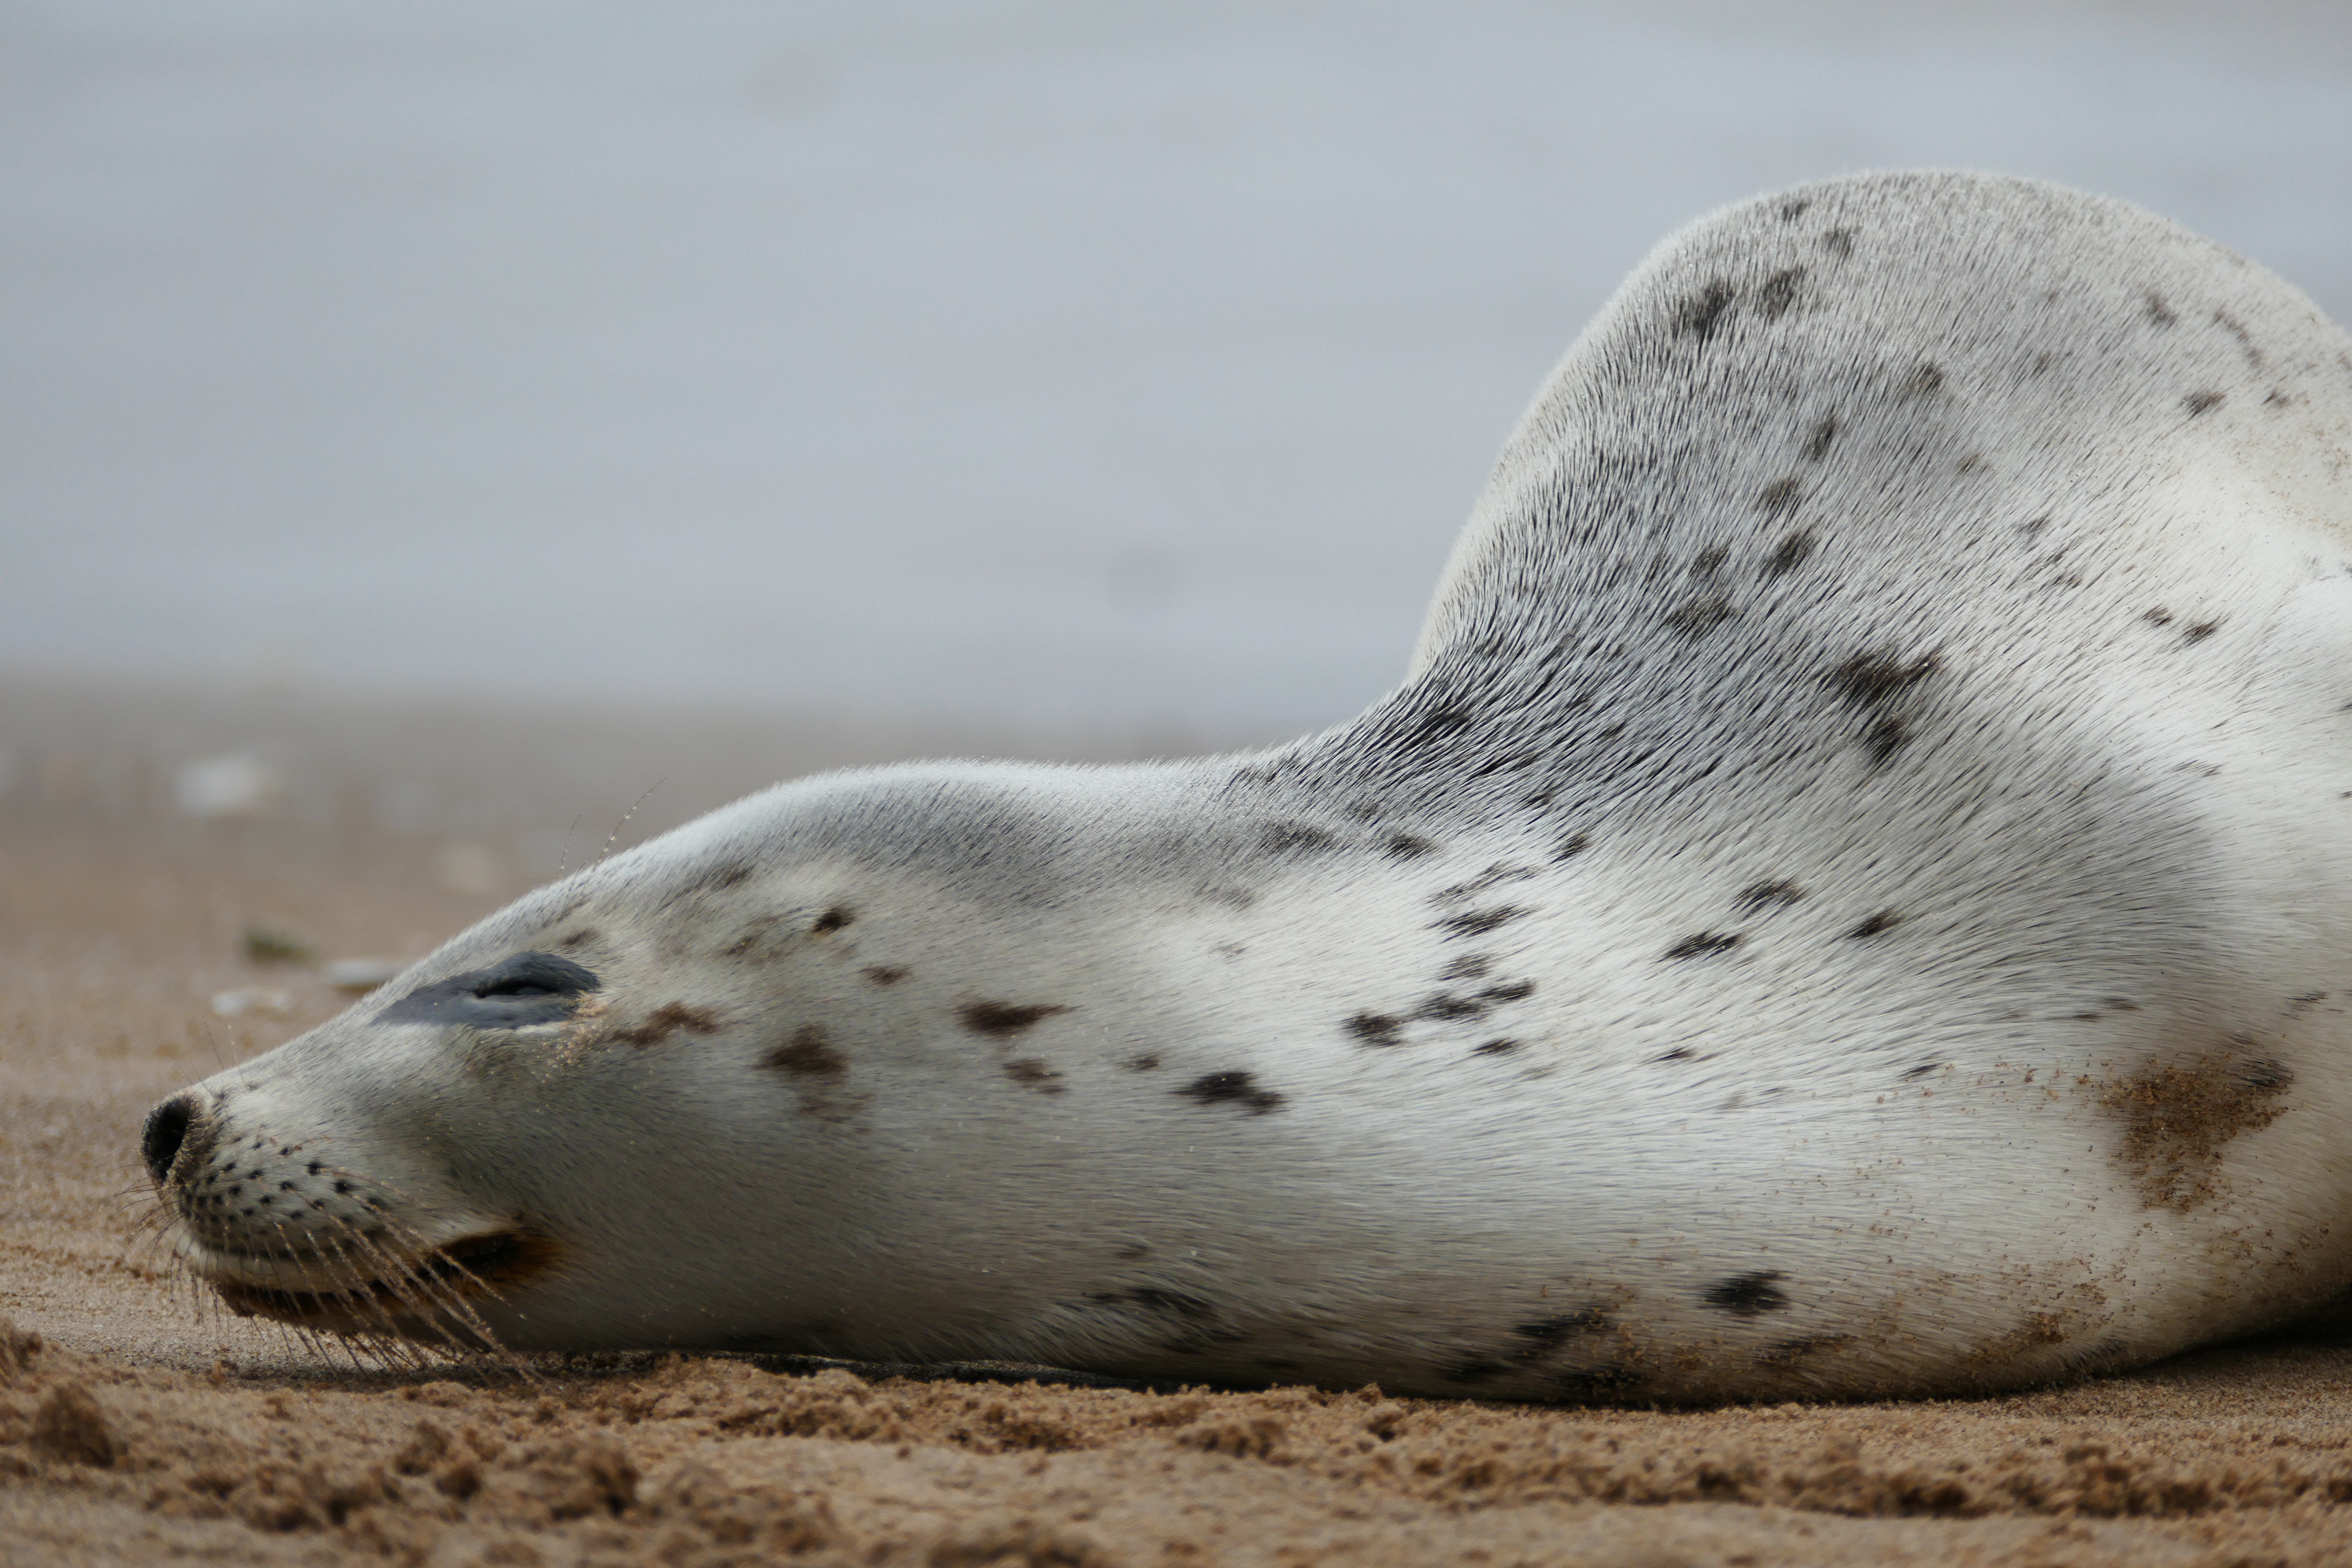
sea, nature, white, wildlife, sleeping, mammal, seal, fauna, baby seal, spotted, grey, marine, seals, vertebrate, relaxed, pup, harbor seal, marine mammal, phoca vitulina, common seal, black spotted, harbour seal